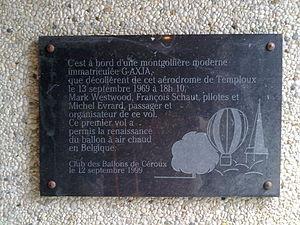
Plaque commémorative du premier vol en Montgolfière depuis l'aérodrôme de Temploux (Province de Namur-Belgique) le 13 septembre 1969.
Suarlée est une section de la ville belge de Namur située en Région wallonne dans la province de Namur.
Céroux-Mousty est une section de la ville belge d'Ottignies-Louvain-la-Neuve située en Région wallonne dans la province du Brabant wallon.
Une montgolfière est un aérostat composé d'une nacelle surmontée d'une enveloppe légère et dont la sustentation est assurée par l'air chauffé qu'elle enferme, selon la force de la poussée d'Archimède. Le maintien de la température de l'air nécessite l'emport d'un carburant et d'un brûleur.